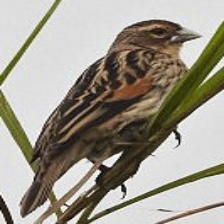
Species: FAN TAILED WIDOW
Scientific name: EUPLECTES AXILLARIS